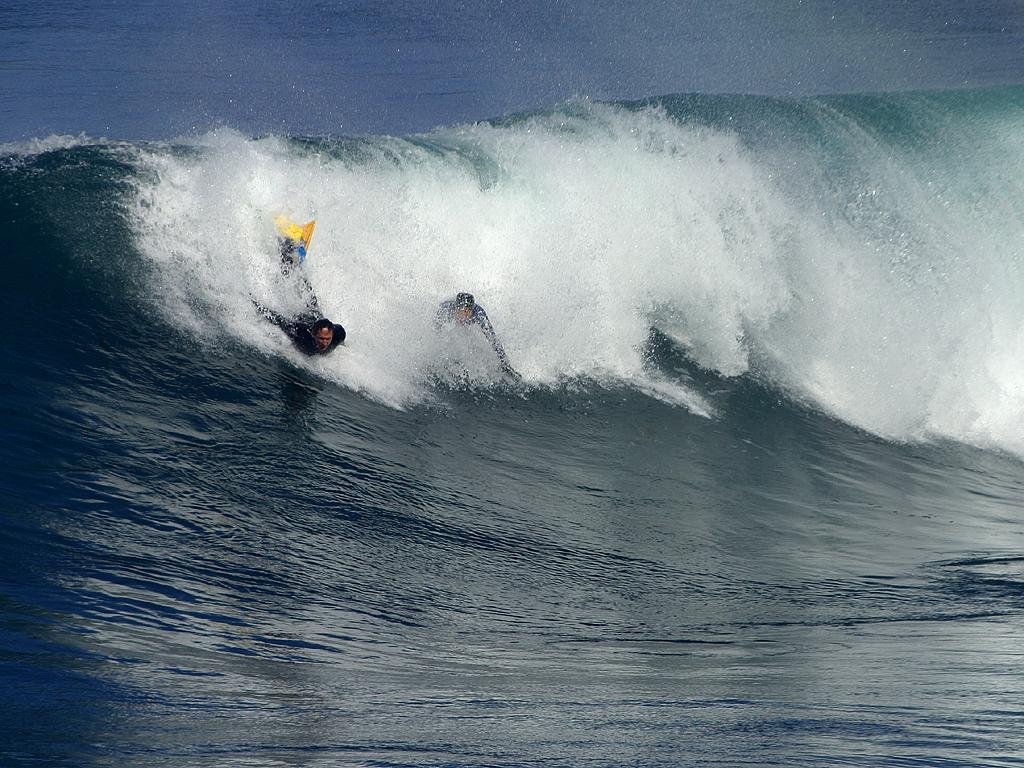
sea, ocean, wave, surf, surfing, sailing, surfboard, extreme sport, fun, sports, water sports, water sport, la jolla, wind wave, boardsport, surfing equipment and supplies, surface water sports, individual sports, bodyboarding